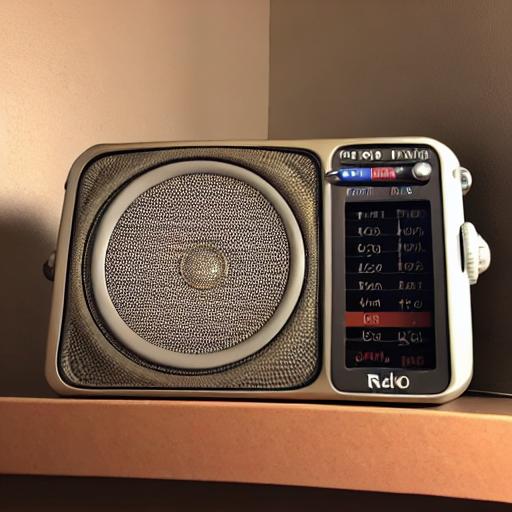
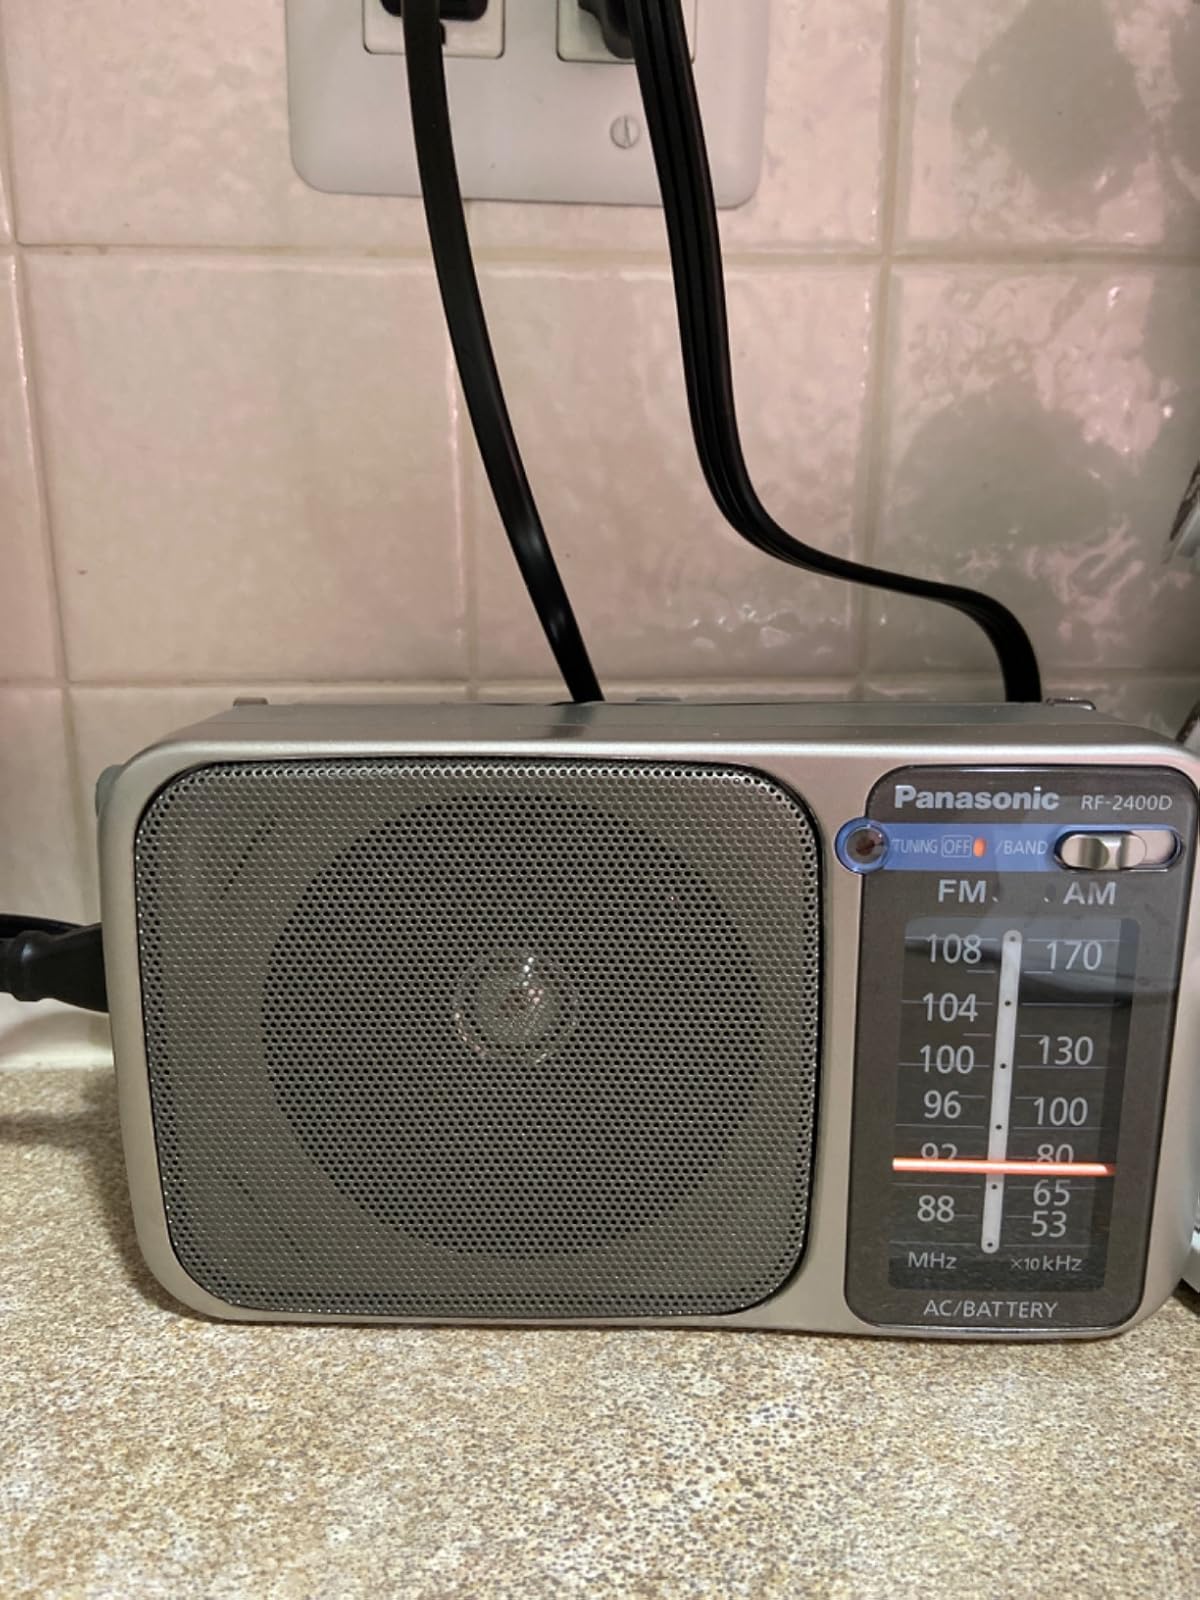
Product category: radio
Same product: no